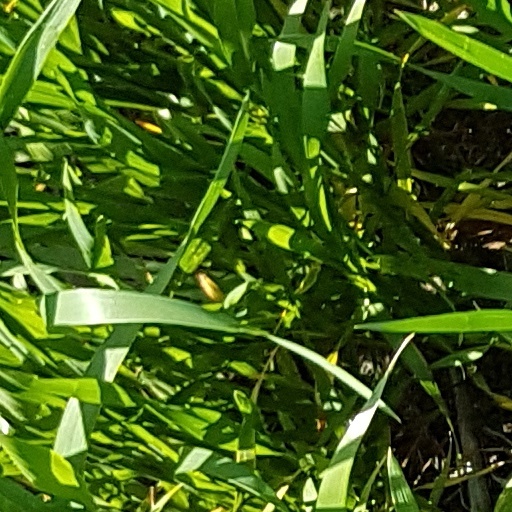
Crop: wheat